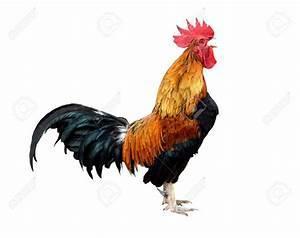
chicken